Swoosie Kurtz

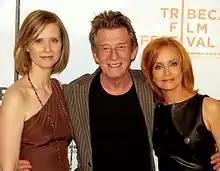
Cynthia Nixon, John Hurt, and Kurtz at the Tribeca Film Festival showing of "An Englishman in New York" (2009)

In 1978, Kurtz was part of the ensemble cast of Mary Tyler Moore's short-lived variety series "Mary", that also included David Letterman and Michael Keaton. In 1981, Kurtz began two seasons alongside Tony Randall in the sitcom "Love, Sidney", in a role that earned her the first of her 10 Emmy Award nominations. In 1990, she won her first Emmy for a guest-starring role on Carol Burnett's comedy series "Carol & Company".